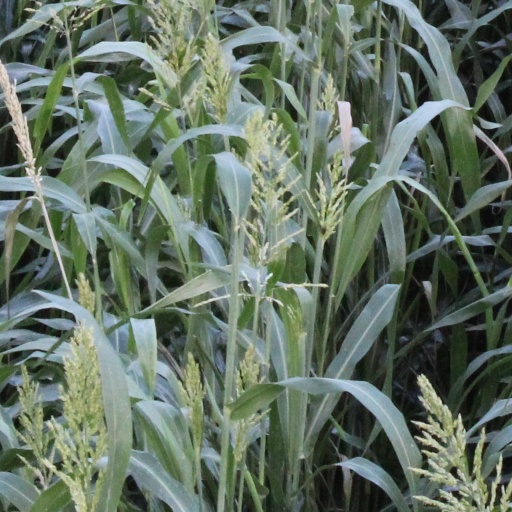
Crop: sorghum